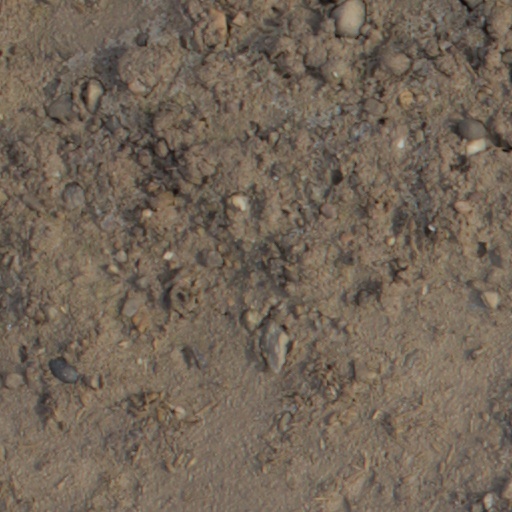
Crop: wheat